Flag of Eswatini

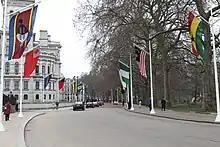
Commonwealth Day, 2014, London: Swazi flag on the extreme left

The flag of Eswatini was adopted on 6 October 1968 after Eswatini (then known as Swaziland) gained independence from the British Empire one month before. The design by King Sobhuza II features a black and white shield, with a staff and two spears, on a field of blue, yellow, and red horizontal bands.